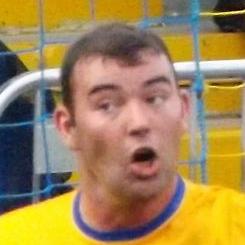
Age: 28